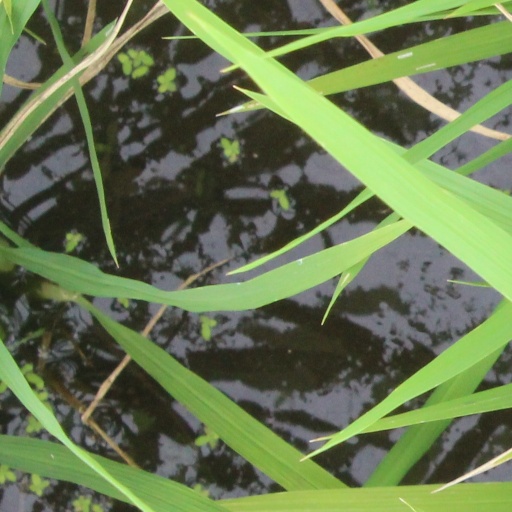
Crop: rice